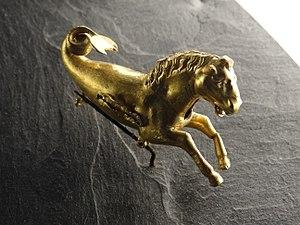
Fibule antique en forme de cheval marin, provenant de Sour (antique Tyr), Liban. Estimation IVe - Ier siècle avant J.-C.